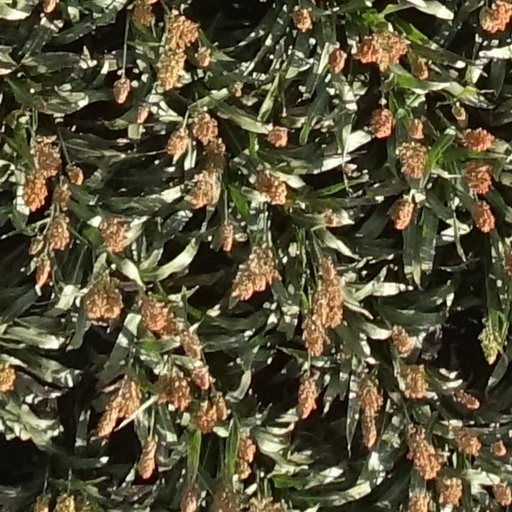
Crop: sorghum